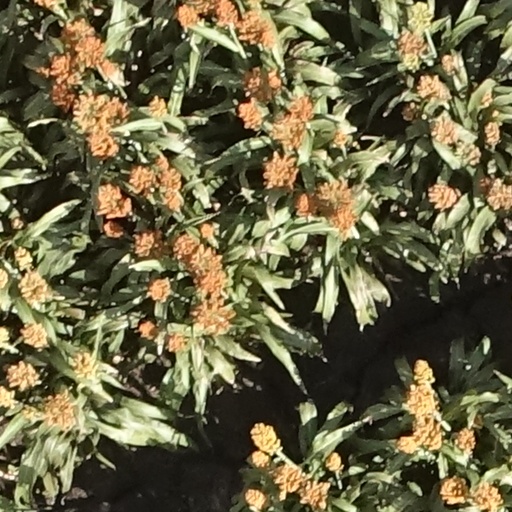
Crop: sorghum